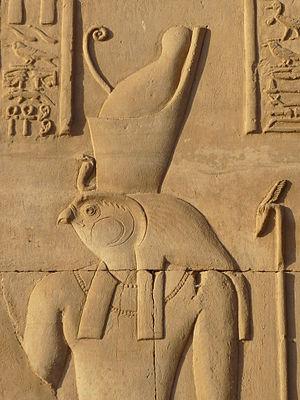
Bas-relief d'Horus dans la salle des offrandes, temple de Kom Ombo, Égypte
Horus est l'une des plus anciennes divinités égyptiennes. Les représentations les plus communes le dépeignent comme un faucon couronné du pschent ou comme un homme hiéracocéphale. Son nom signifie « le Lointain » en référence au vol majestueux du rapace. Son culte remonte à la préhistoire égyptienne. La plus ancienne cité à s'être placée sous son patronage semble être Nekhen, la « Ville du Faucon ». Dès les origines, Horus se trouve étroitement associé à la monarchie pharaonique en tant que dieu protecteur et dynastique. Les Suivants d’Horus sont ainsi les premiers souverains à s'être placés sous son obédience. Aux débuts de l’époque historique, le faucon sacré figure sur la palette du roi Narmer et, dès lors, sera constamment associé au pouvoir royal.
Haroëris est le nom grec d'un dieu de la mythologie égyptienne, Horour, qui est probablement la plus ancienne forme du dieu Hor. Dieu tutélaire de Khem il fut d'abord vénéré de Demit-en-hor à Ionou avant que son culte ne se répande dans toute la vallée du Nil. Son nom signifie « Horus l'Ancien », « Horus le Grand », ou « Horus l'Aîné ». Il est adoré à Khem en tant que Hor Kenti Irti, « Horus qui préside les deux yeux », et dans une petite cité du nom de Pharboethos sous celui d'Hormerty, « Horus aux deux yeux ».